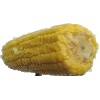
Label: corn